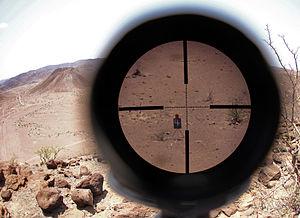
Un sniper, tireur embusqué, tireur isolé ou franc-tireur est un tireur d'élite militaire spécialisé, pouvant opérer seul ou généralement avec un binôme en profondeur dans les lignes ennemies, dans le but de transmettre des informations importantes pour le commandement ou de neutraliser une cible.